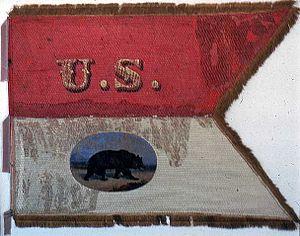
La Californie était habitée depuis plus de 13 000 ans par de nombreuses tribus amérindiennes, lorsque les explorateurs européens l'atteignent au XVIᵉ siècle. Oubliée durant le XVIIᵉ siècle par les Espagnols, elle n’est colonisée qu’à partir de 1765 sous l’impulsion de Charles III d’Espagne. Cette colonisation repose sur trois piliers : les missions, qui convertissent les Amérindiens, les « presidios », qui assurent la défense du territoire, et enfin les pueblos, où résident les colons. C’est à cette époque que les Britanniques et les Français commencent à s’intéresser à la Californie, suivis par les Russes au début du XIXᵉ siècle.
L'implication de la Californie lors de la guerre de Sécession, comprend l'envoi d'or à l'est, le recrutement d'unités de combat de volontaires pour remplacer les forces de l'armée régulière dans les territoires de l'Ouest des États-Unis, le maintien et le renforcement de nombreux camps et fortifications, la suppression de l'activité sécessionniste et la sécurisation du territoire du Nouveau-Mexique contre de la Confédération. L'État de la Californie n'a pas envoyé ses unités à l'est, mais de nombreux citoyens sont partis vers l'est et ont rejoint l'armée de l'Union là-bas, dont certains sont devenus célèbres. Les volontaires de la Californie mènent également de nombreuses opérations contre les peuples autochtones au sein de l'État et dans les autres territoires de l'Ouest au sein des départements du Pacifique et du Nouveau-Mexique.